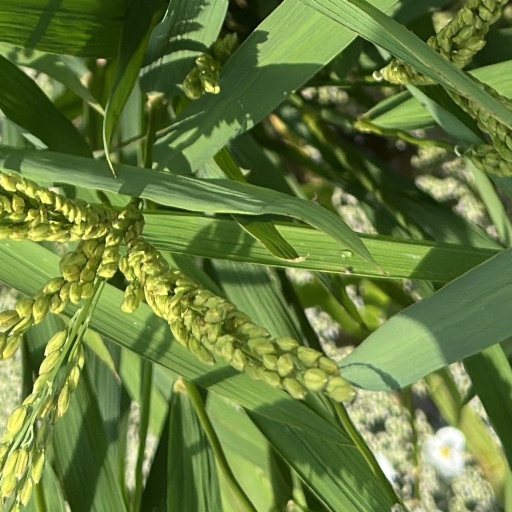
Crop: rice